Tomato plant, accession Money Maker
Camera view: bottom (45 deg); turntable rotation: 60 degrees
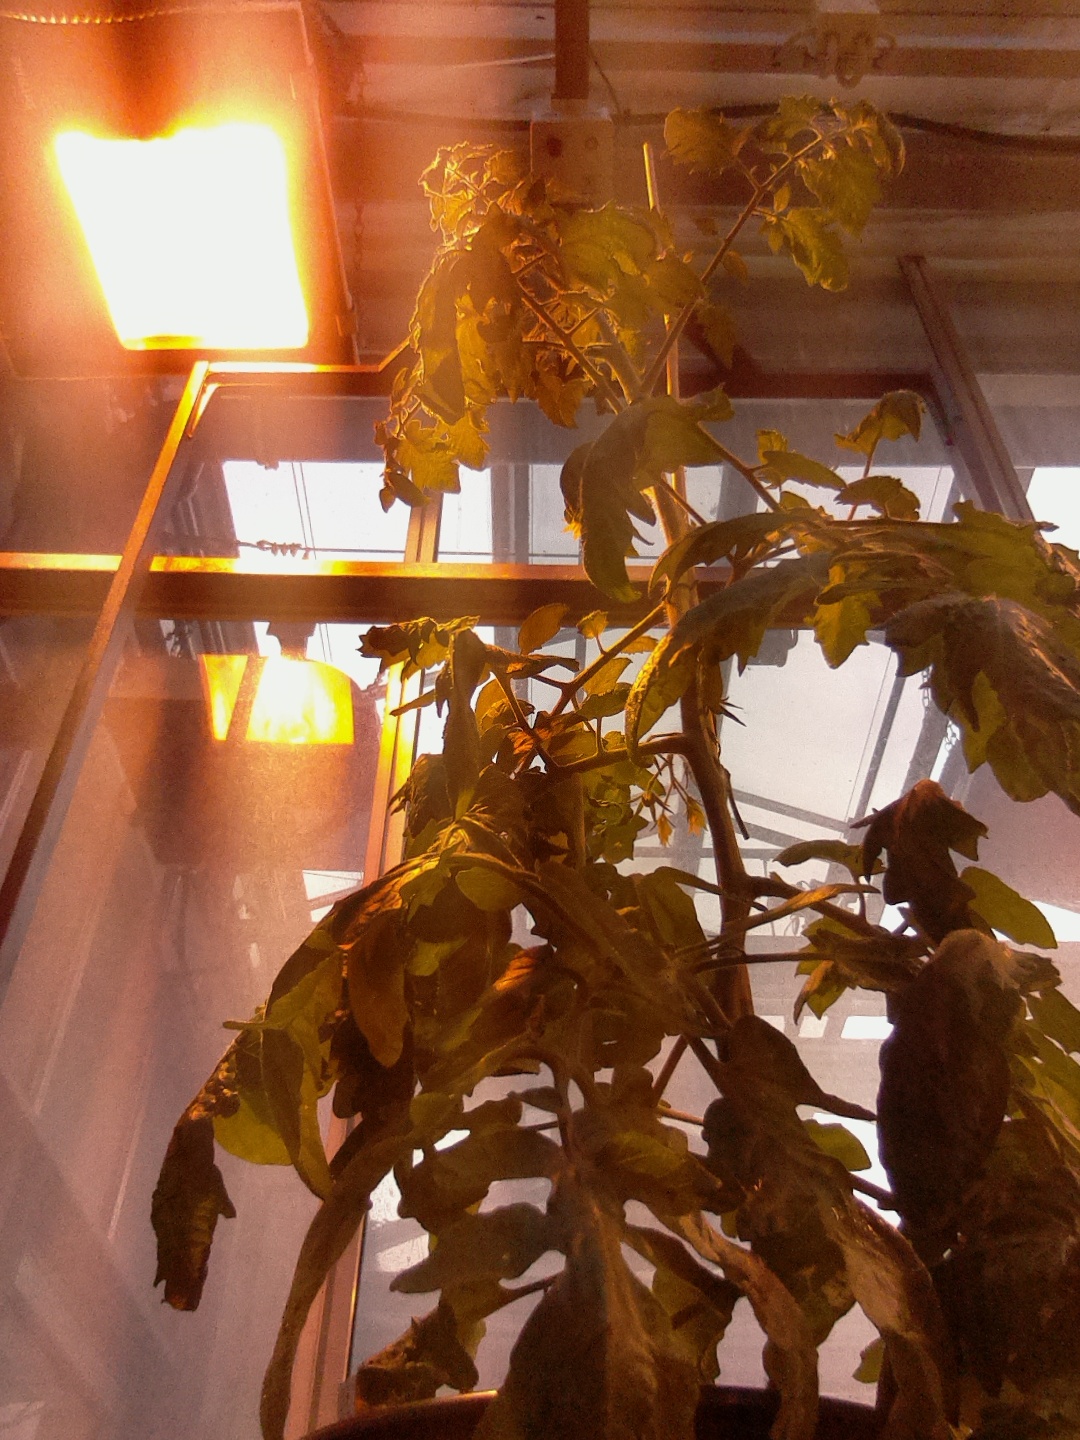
BBCH growth stage 68: Full flowering, 80%-90% of flowers open, more petals falling